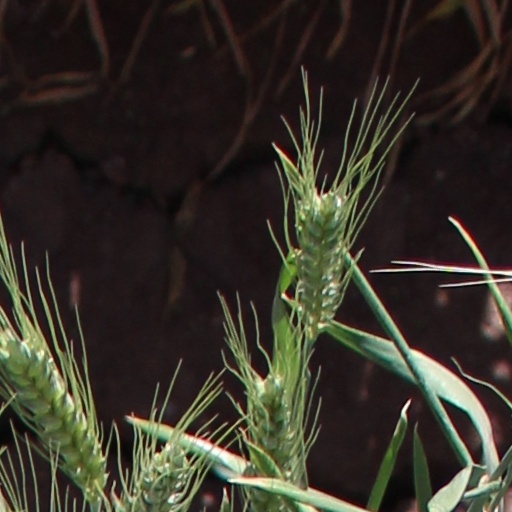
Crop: wheat